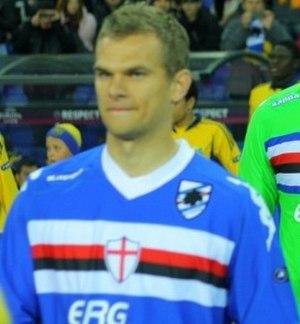
Vladimir Koman, est un footballeur international hongrois. Il joue au poste de milieu relayeur dans le club iranien du Sepahan Ispahan.